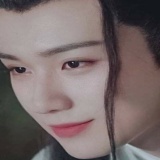
diễn viên Lý Hoành Nghị